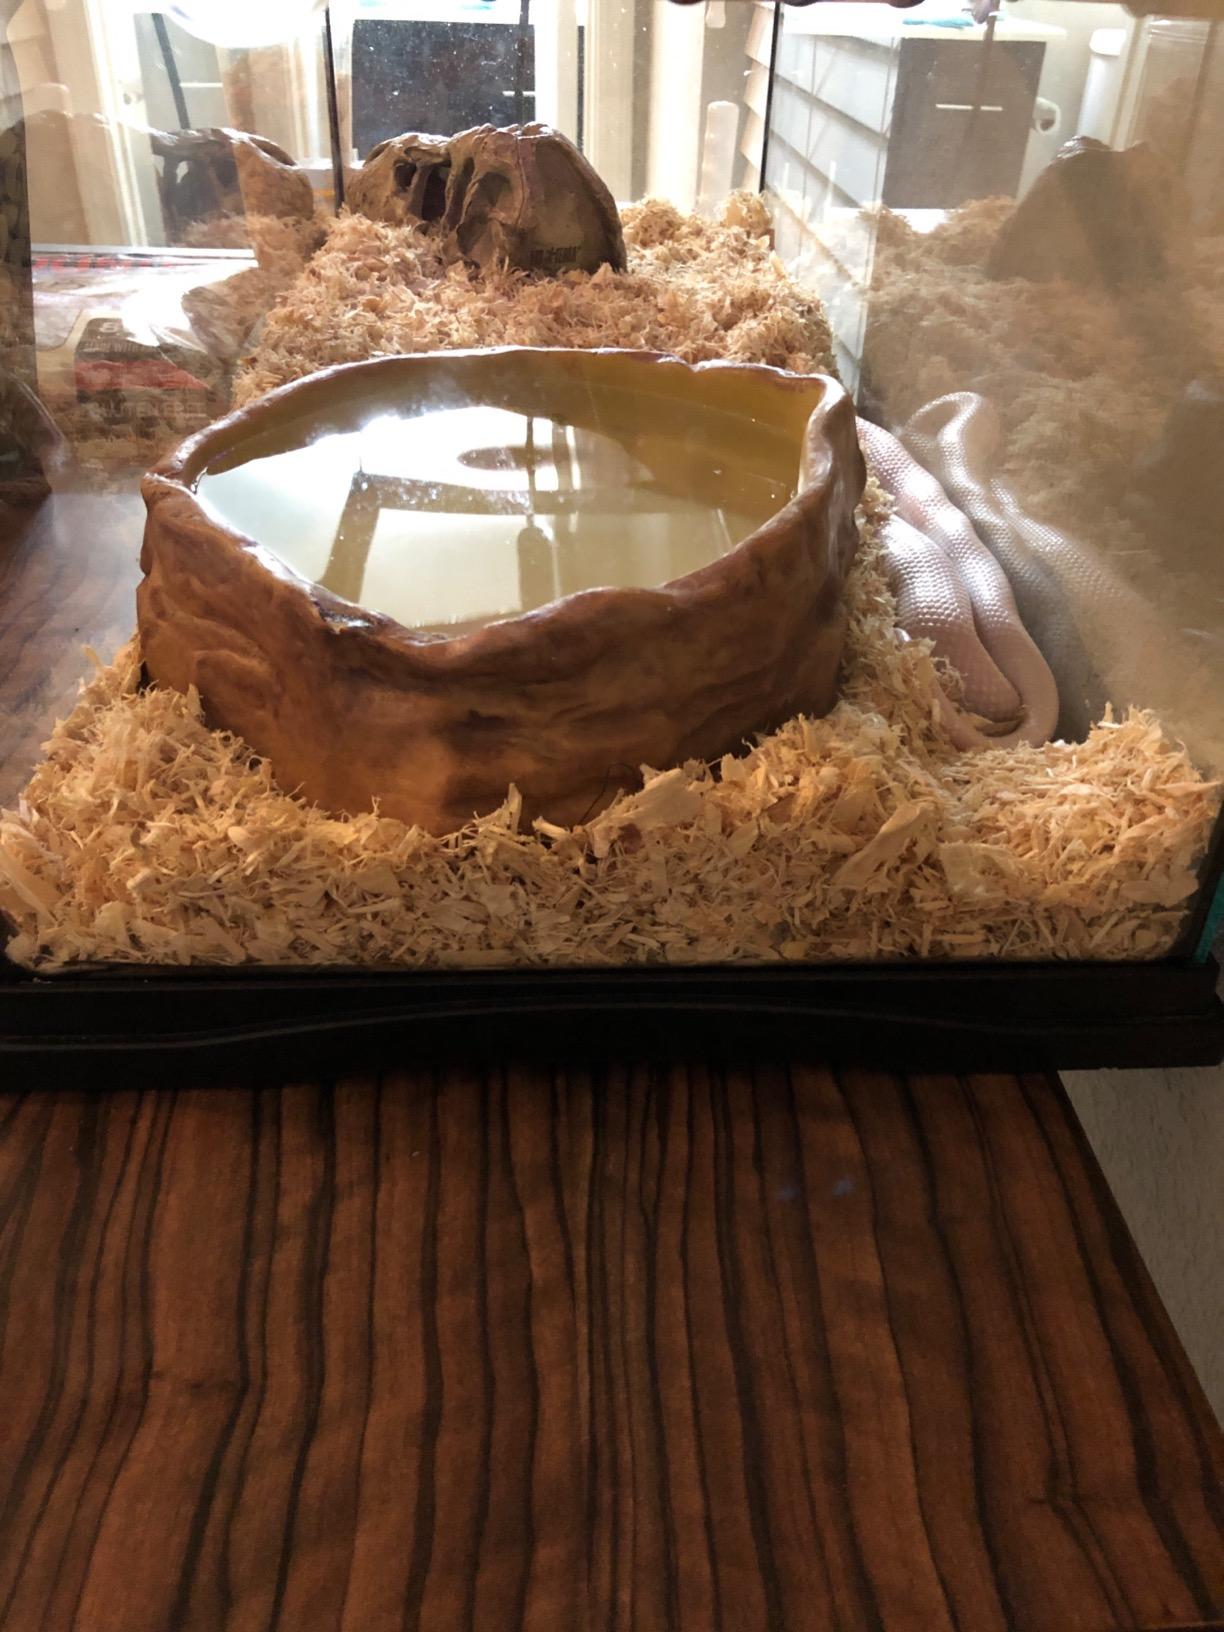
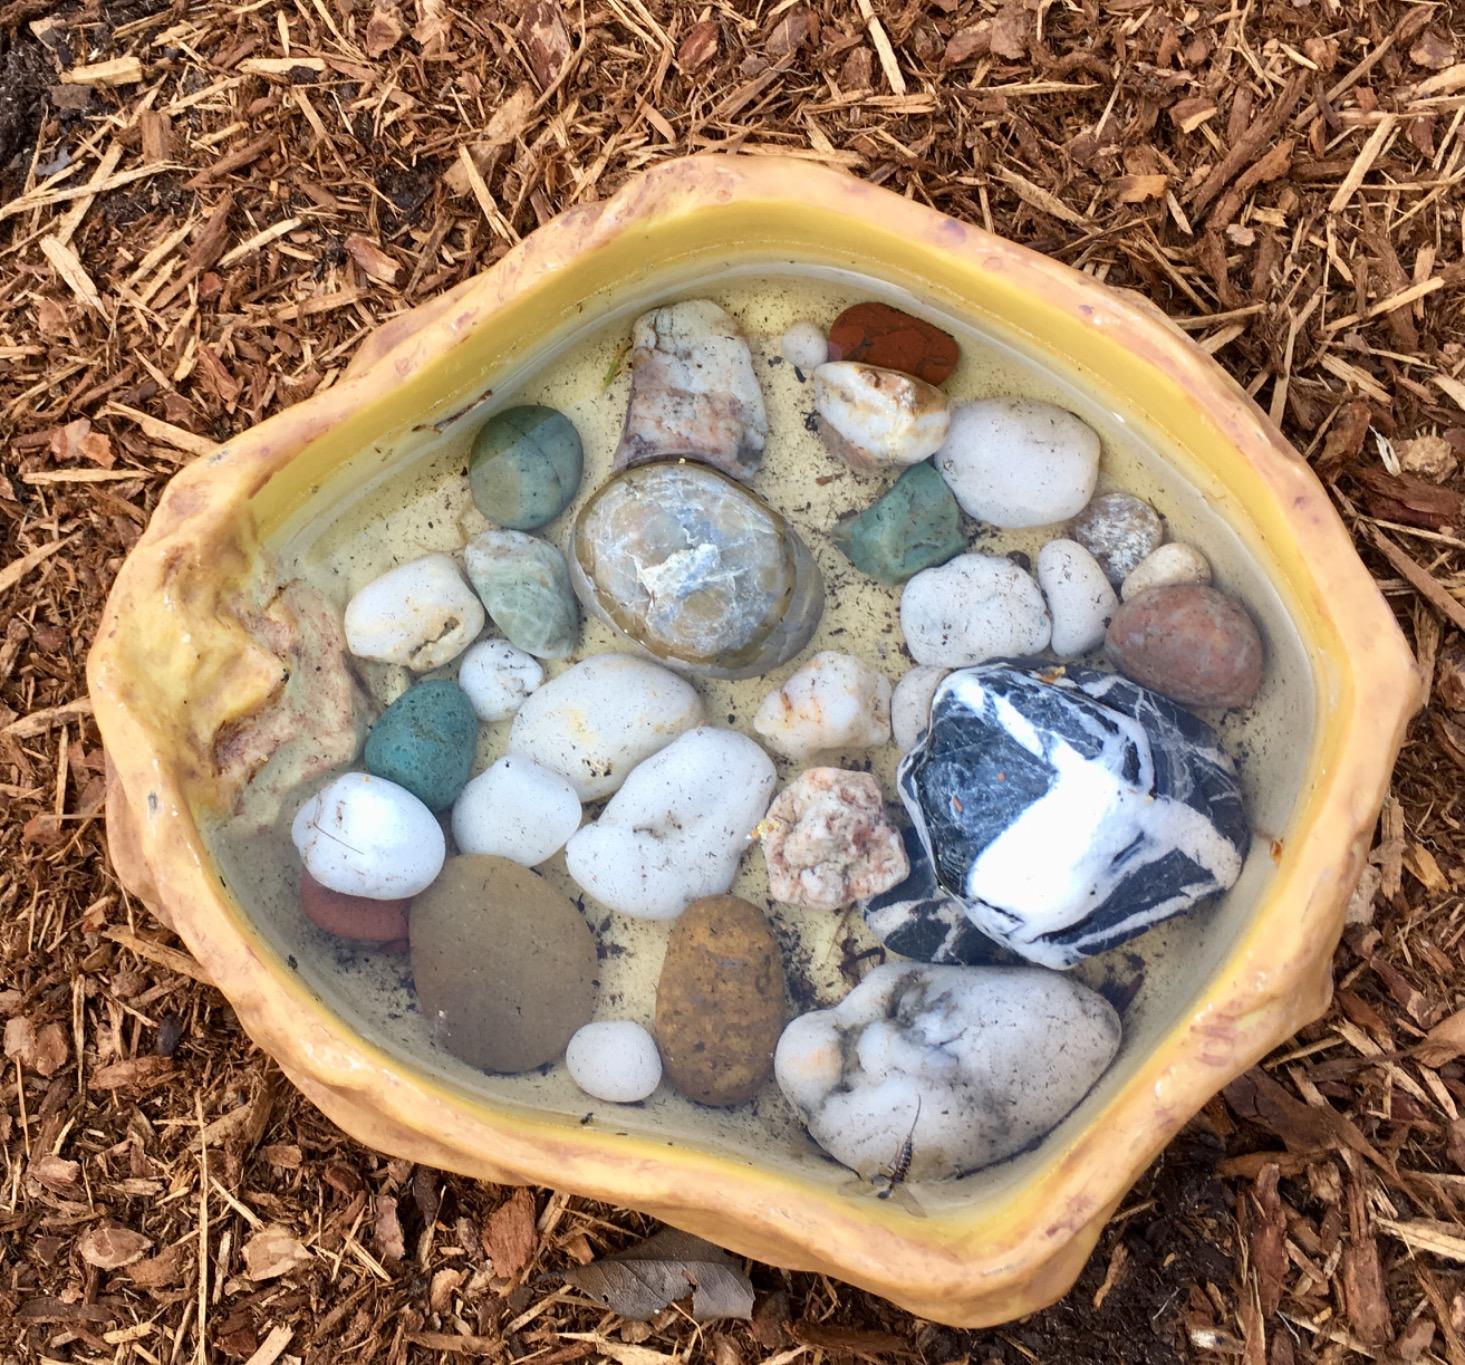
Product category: items_bowl
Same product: yes